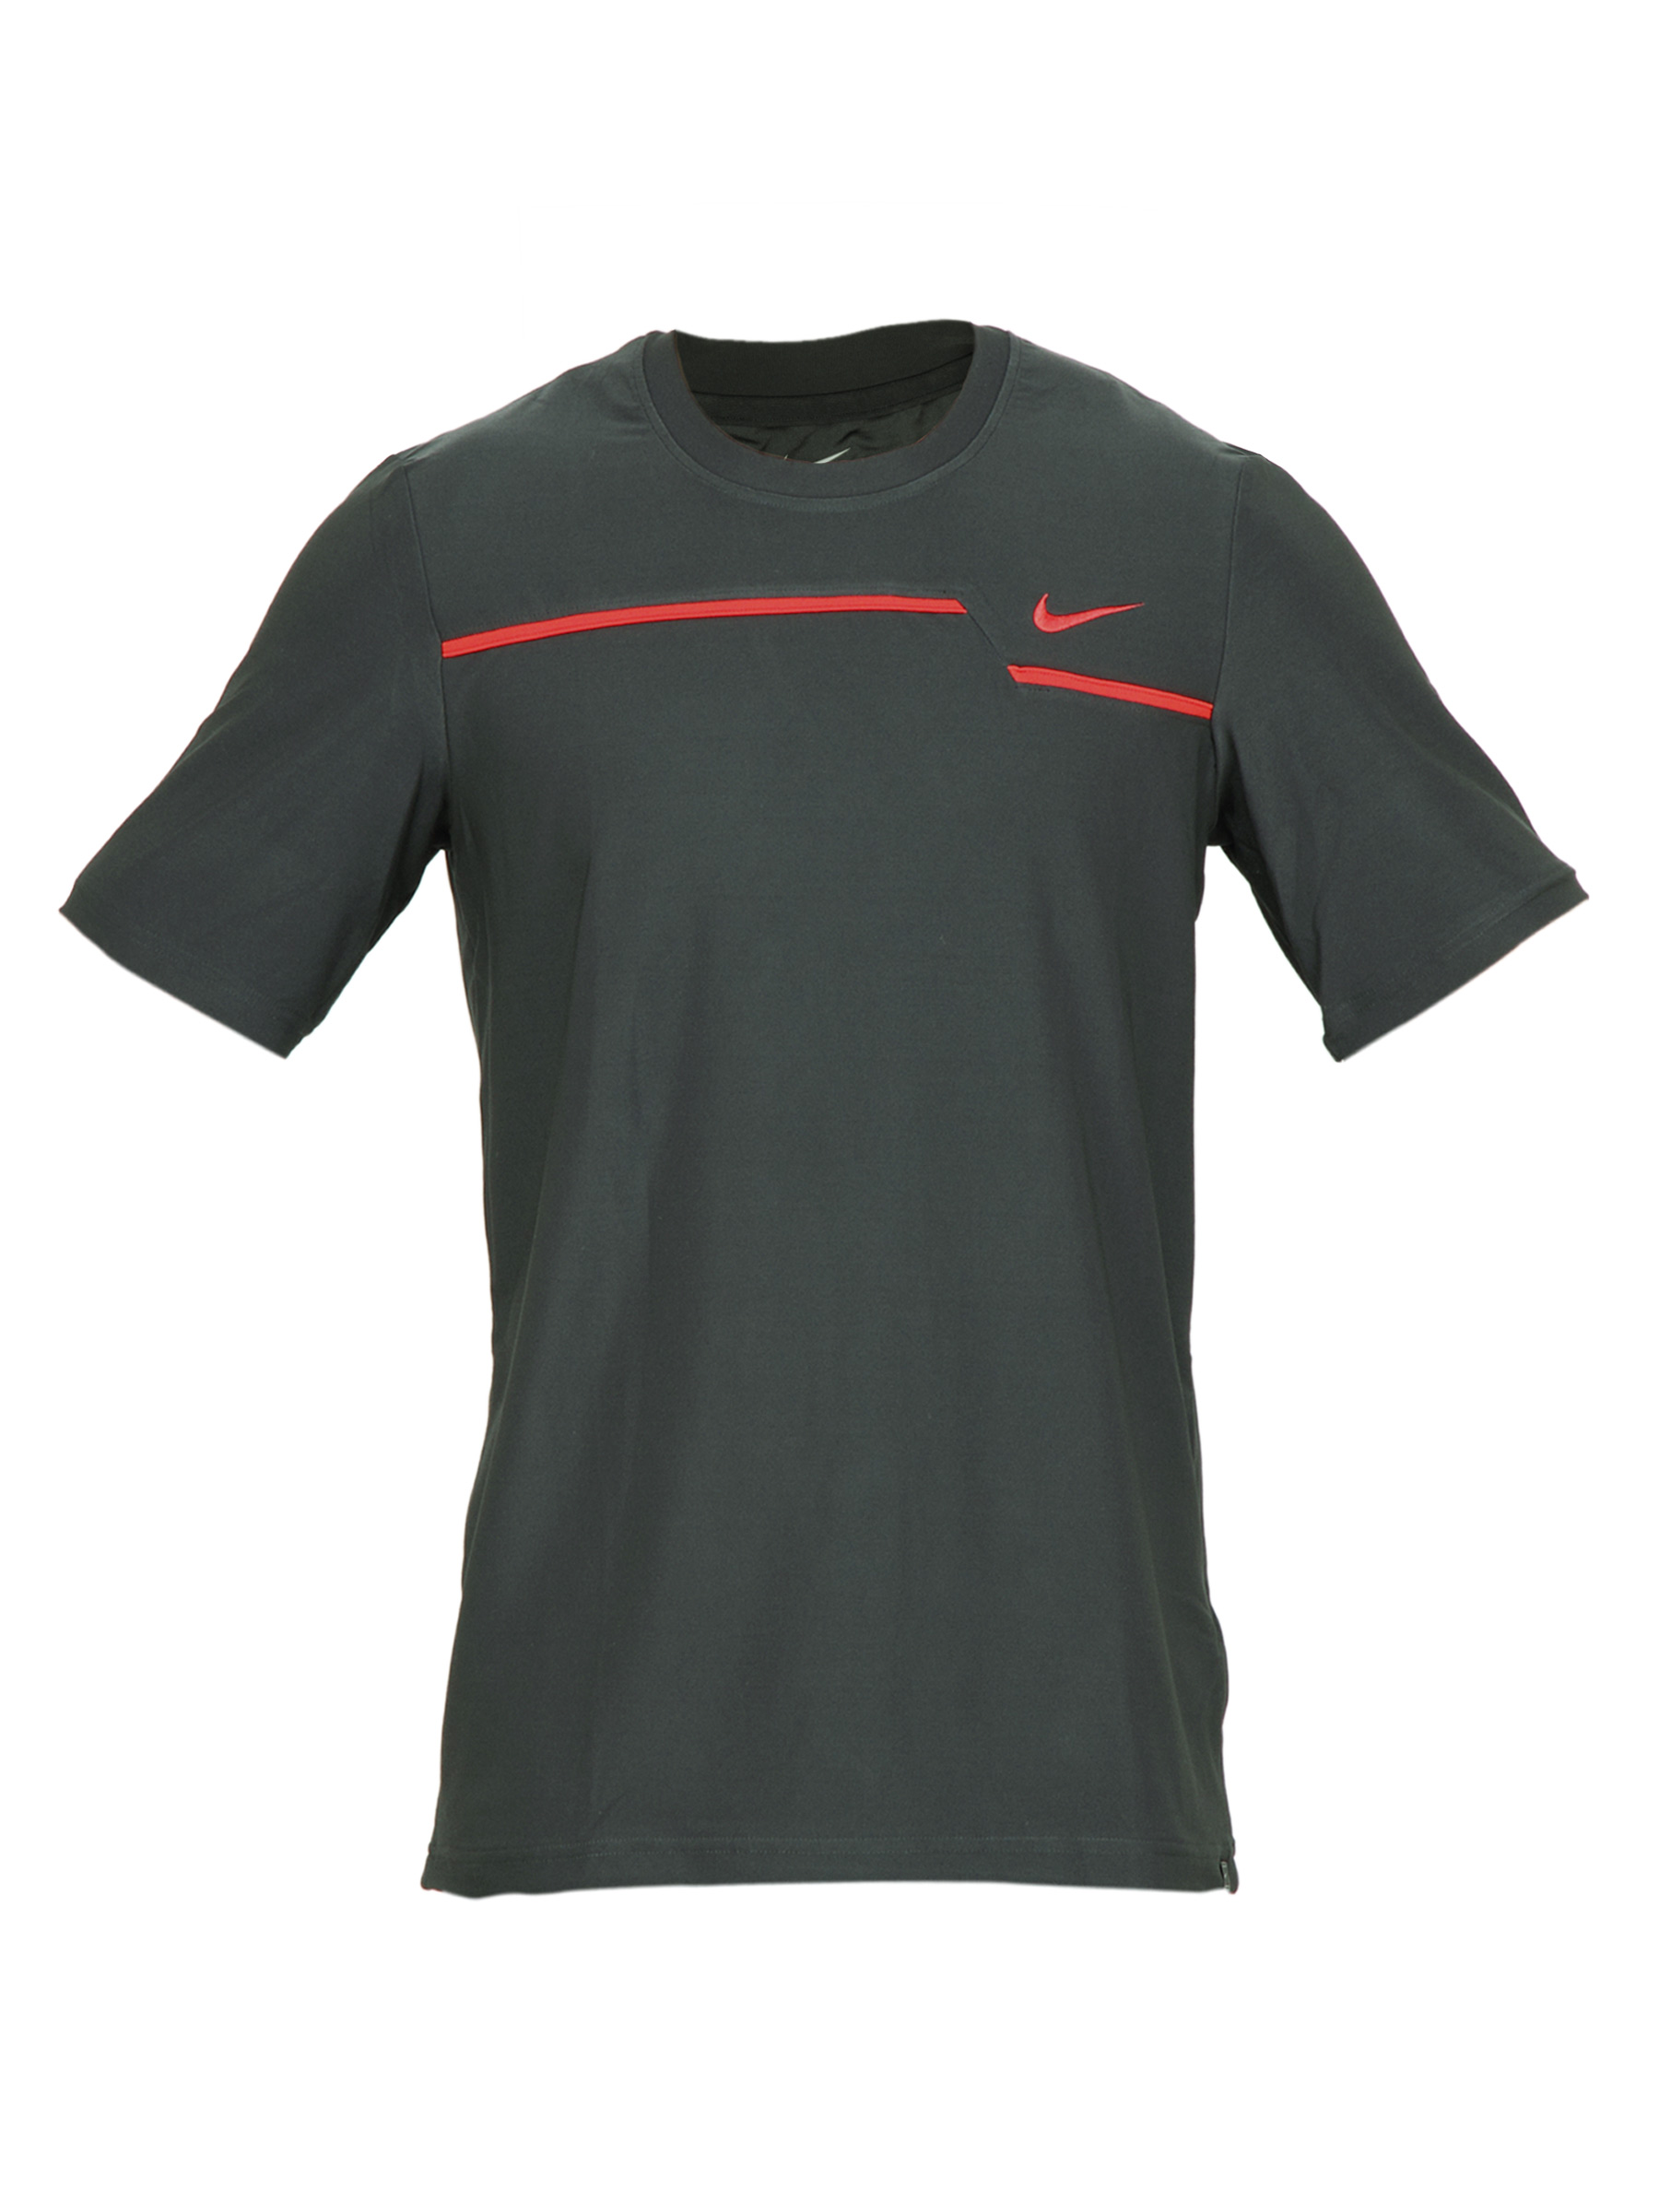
Nike Men Solid Grey T-shirt
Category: Apparel / Topwear / Tshirts
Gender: Men
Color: Grey
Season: Fall 2011
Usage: Sports